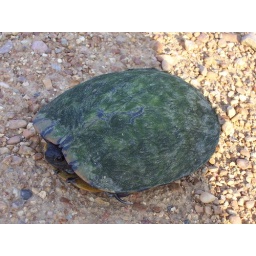
This is a turtle I saw in the road at North Farm on campus.